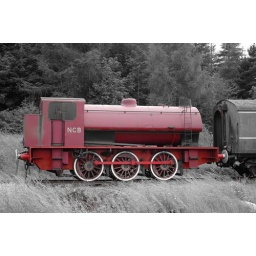
The little red train edited in camera Samsung GX20, New mark II 18-55mm samsung lens used.